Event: Nepal Earthquake
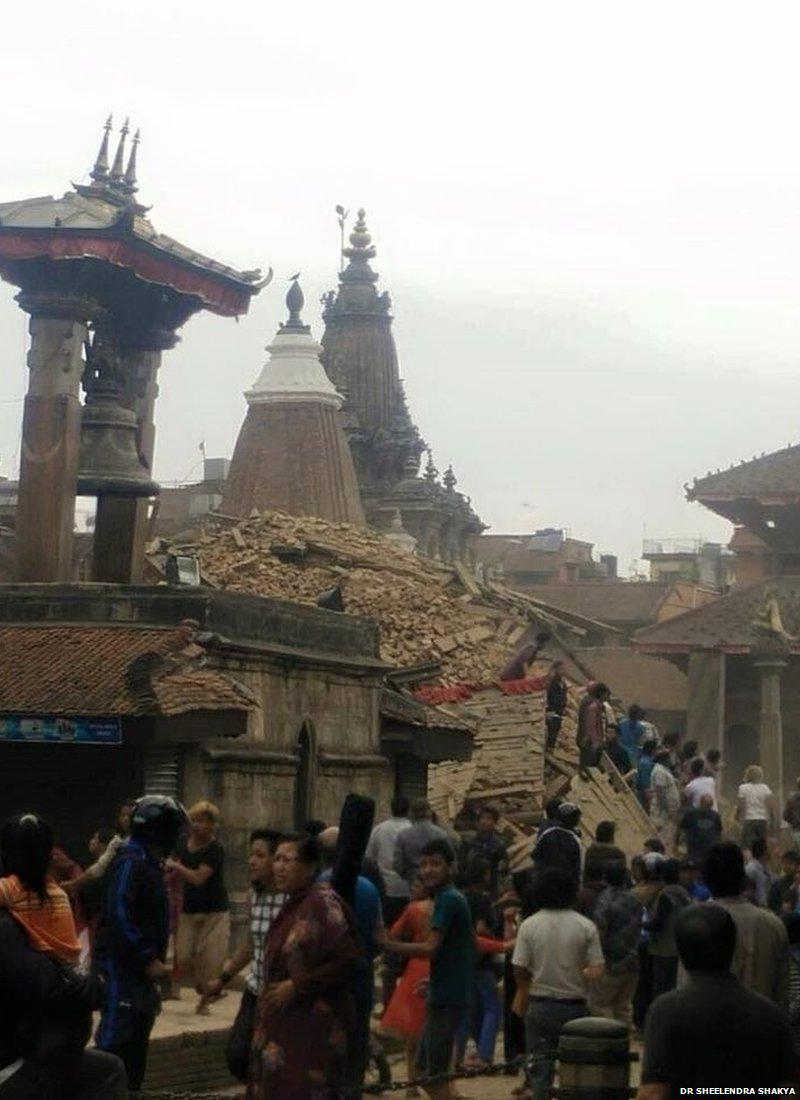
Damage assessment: damage